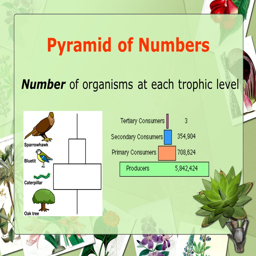
number of organisms at each trophic level